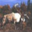
Label: deer